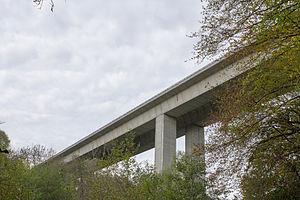
Apprieu est une commune française située dans le département de l'Isère en région Auvergne-Rhône-Alpes.
Saint-Blaise-du-Buis est une commune française située dans le département de l'Isère en région Auvergne-Rhône-Alpes.
L'autoroute A48 est une autoroute permettant la liaison de Lyon à Grenoble. Elle se connecte à l'A43 au niveau de Coiranne et se termine à Saint-Égrève à proximité du centre de Grenoble au niveau de l'échangeur avec l'A480. Elle est surnommée « l'Autoroute du Dauphiné ». Elle est concédée à l'AREA.
Réaumont, est une commune française située dans le département de l'Isère en région Auvergne-Rhône-Alpes.